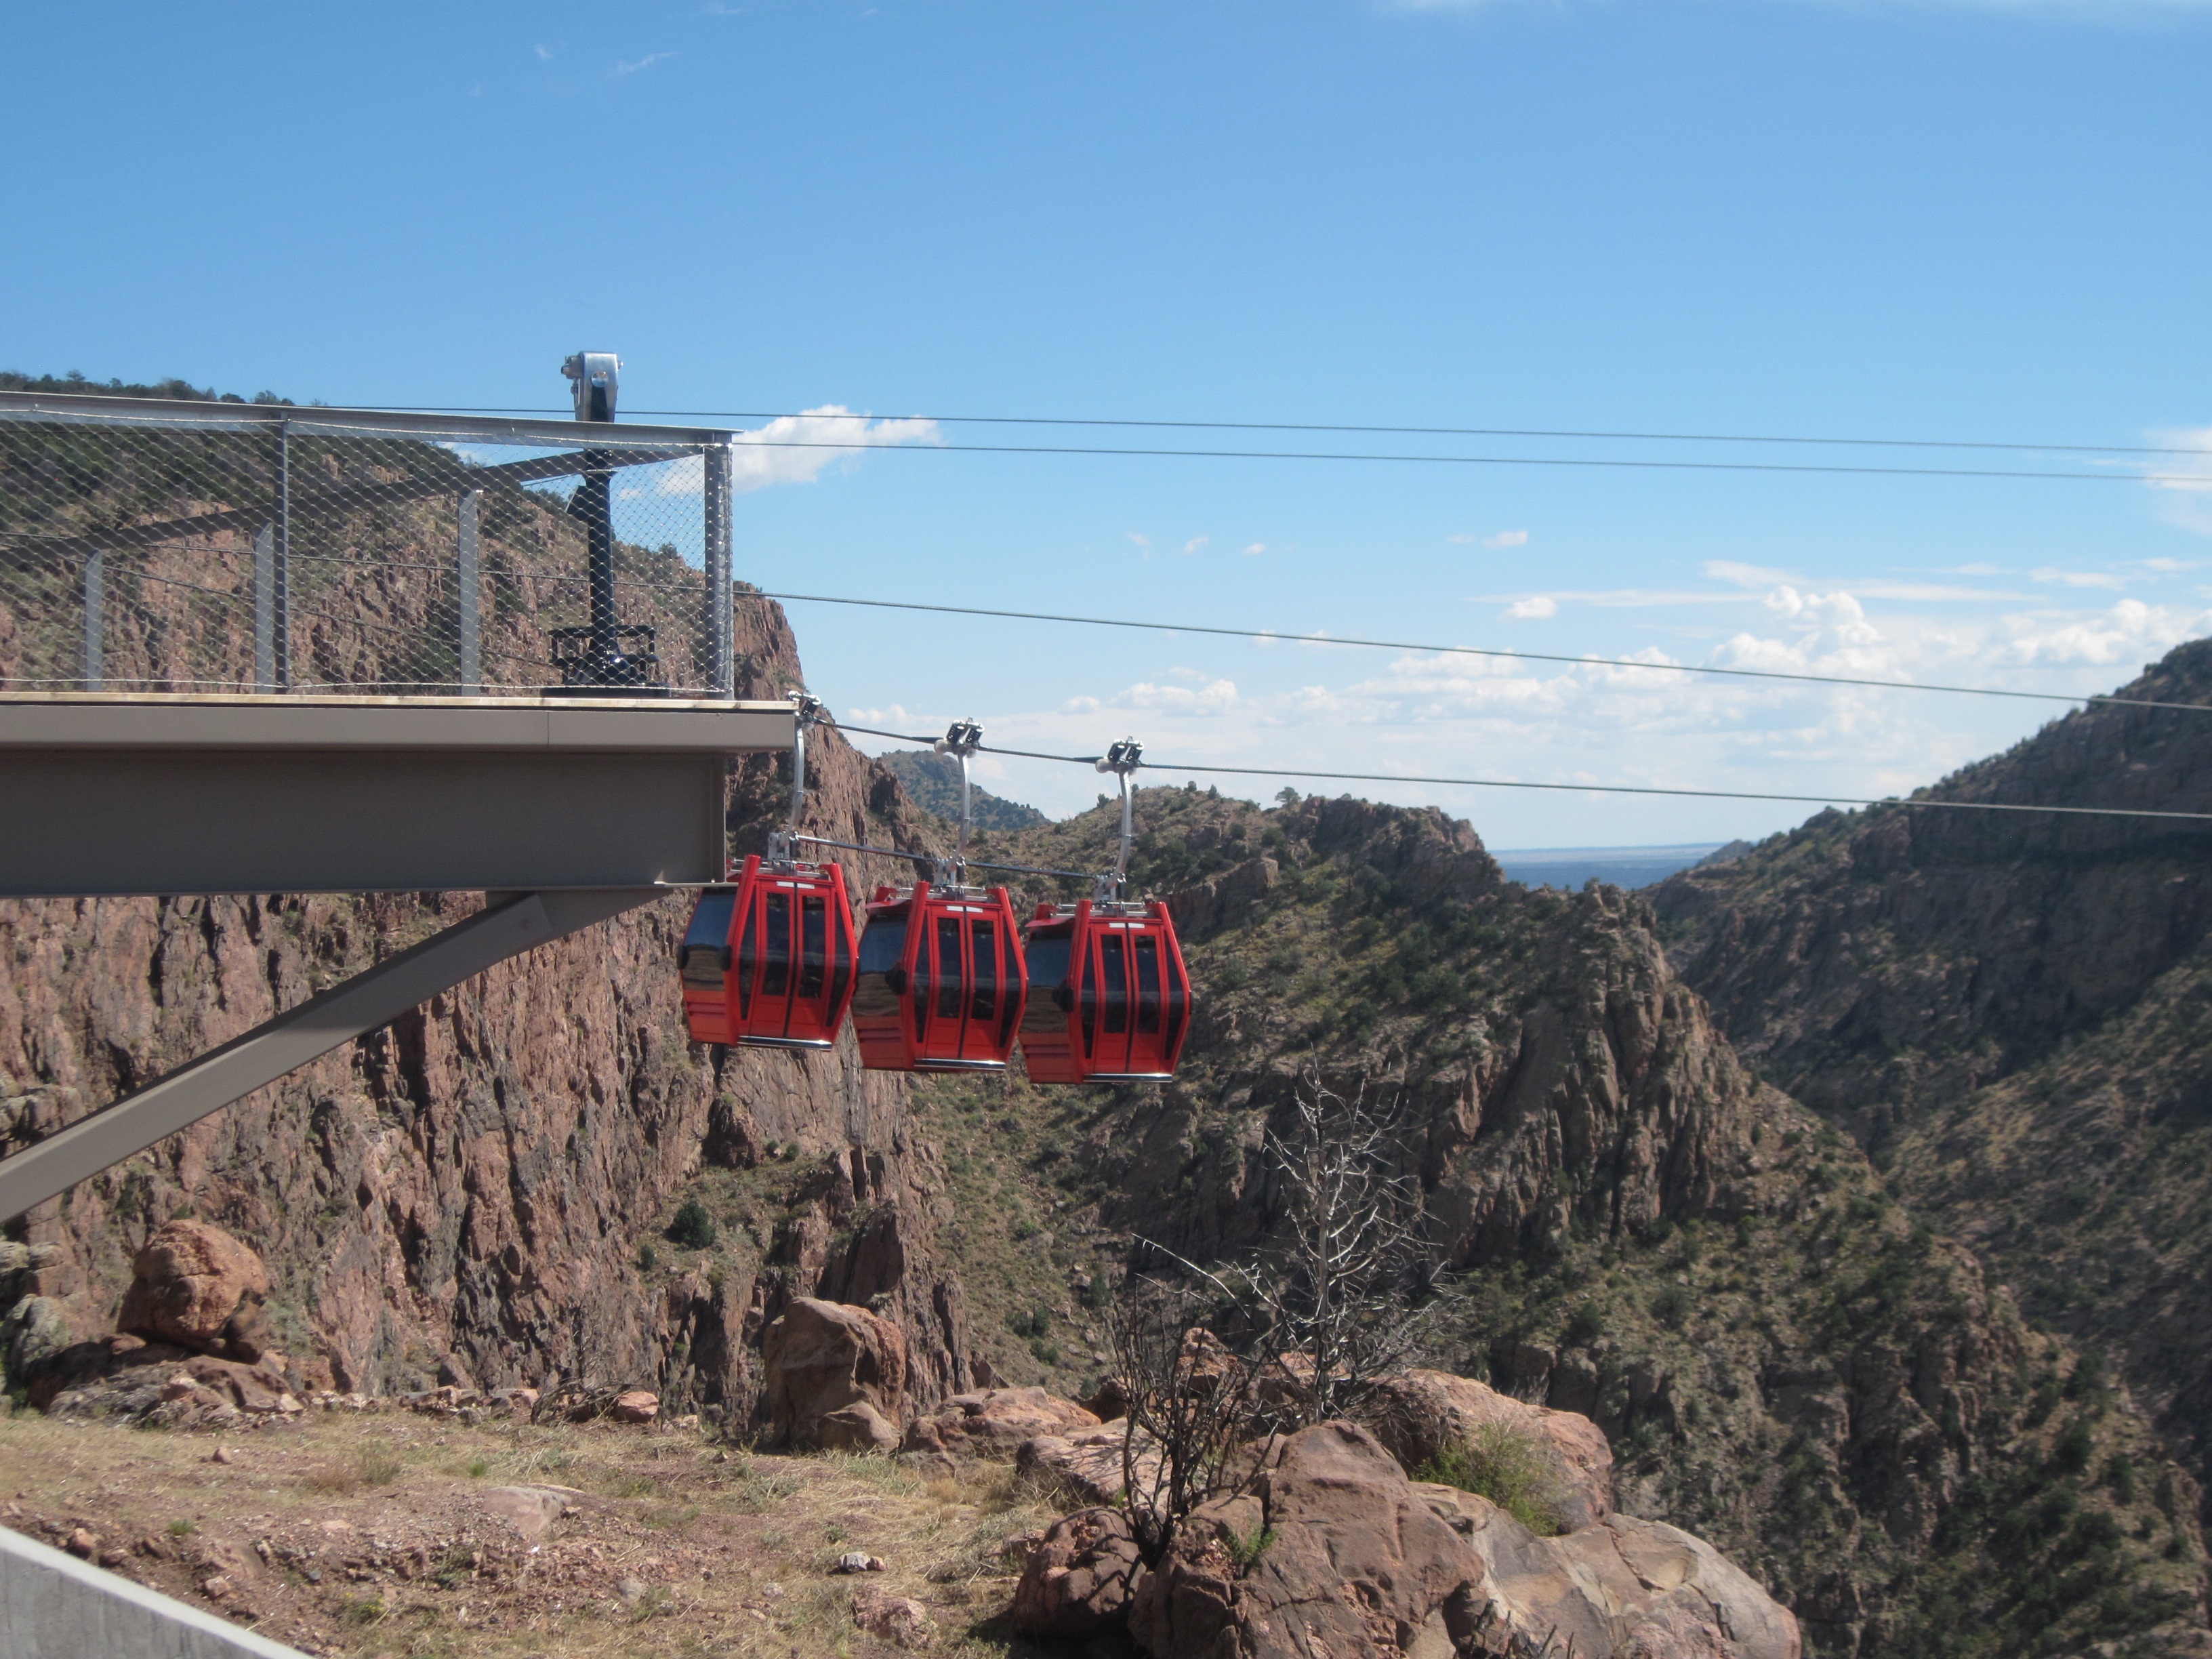
mountain, bridge, vacation, travel, scenic, park, usa, america, landmark, canyon, tourism, colorado, infrastructure, royal gorge bridge park, geological phenomenon